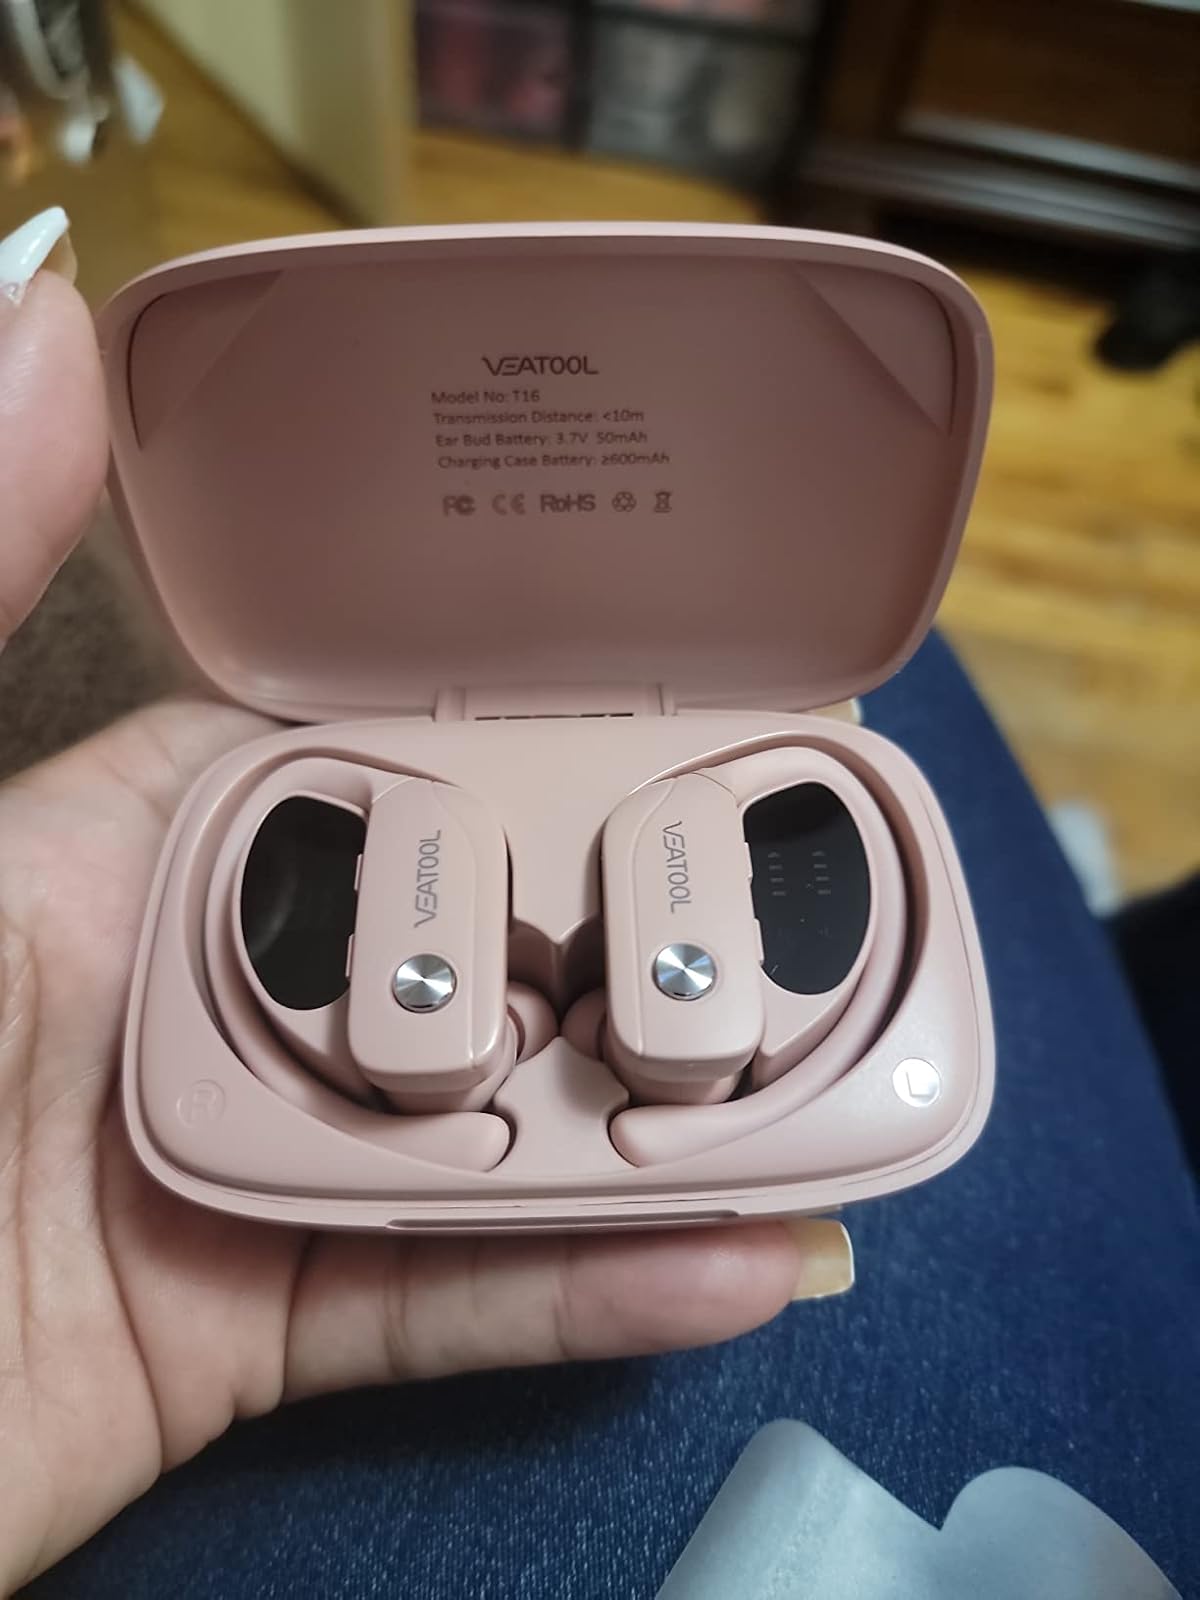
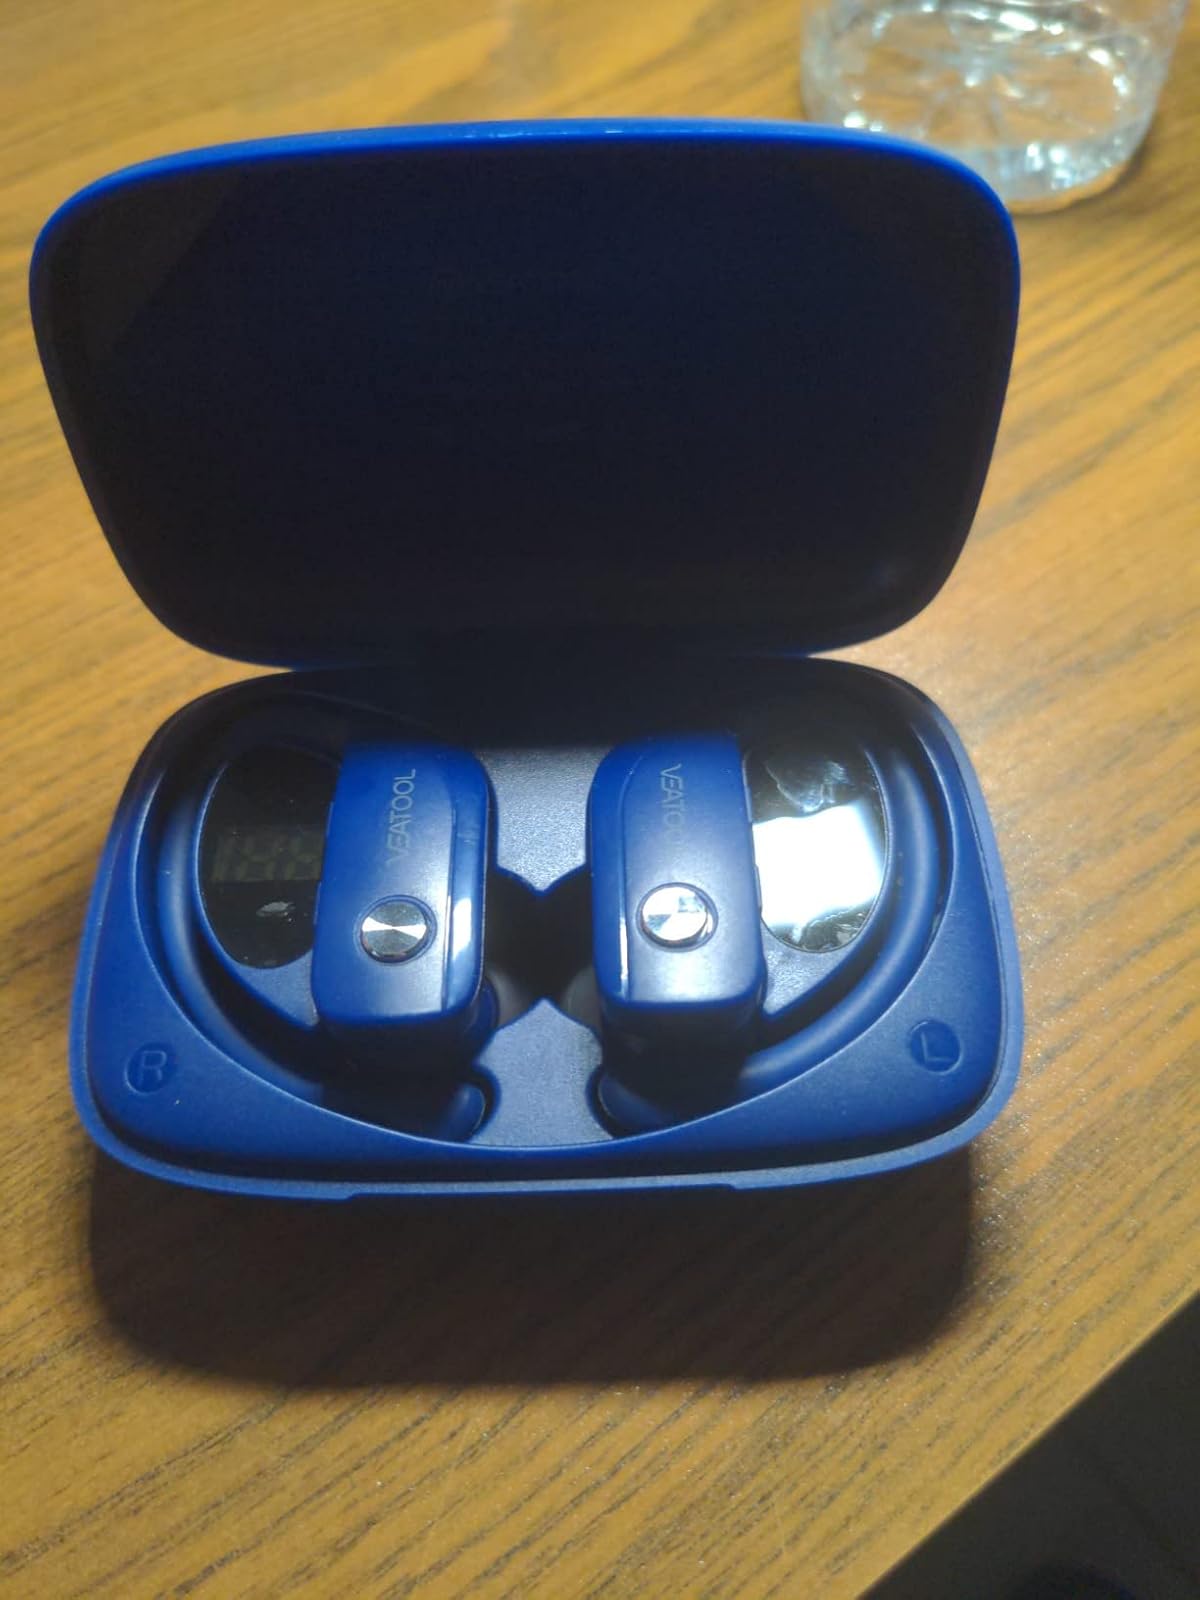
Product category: earbuds
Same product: no